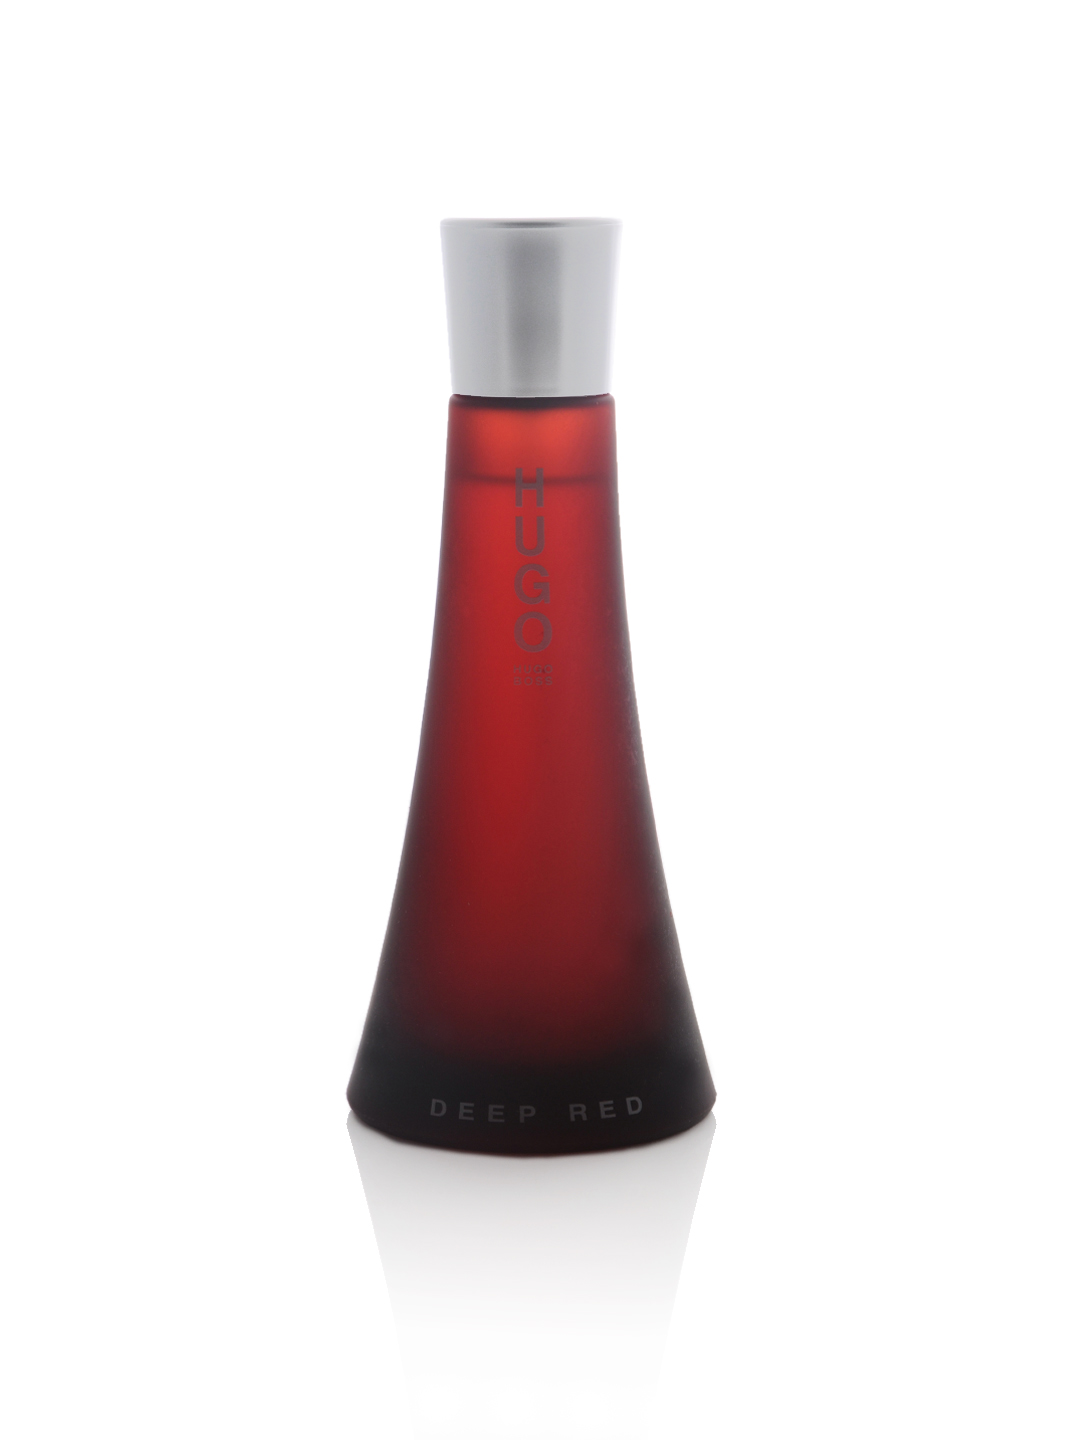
Hugo Women Deep Red Perfume
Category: Personal Care / Fragrance / Perfume and Body Mist
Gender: Women
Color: Black
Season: Spring 2017
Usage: Casual